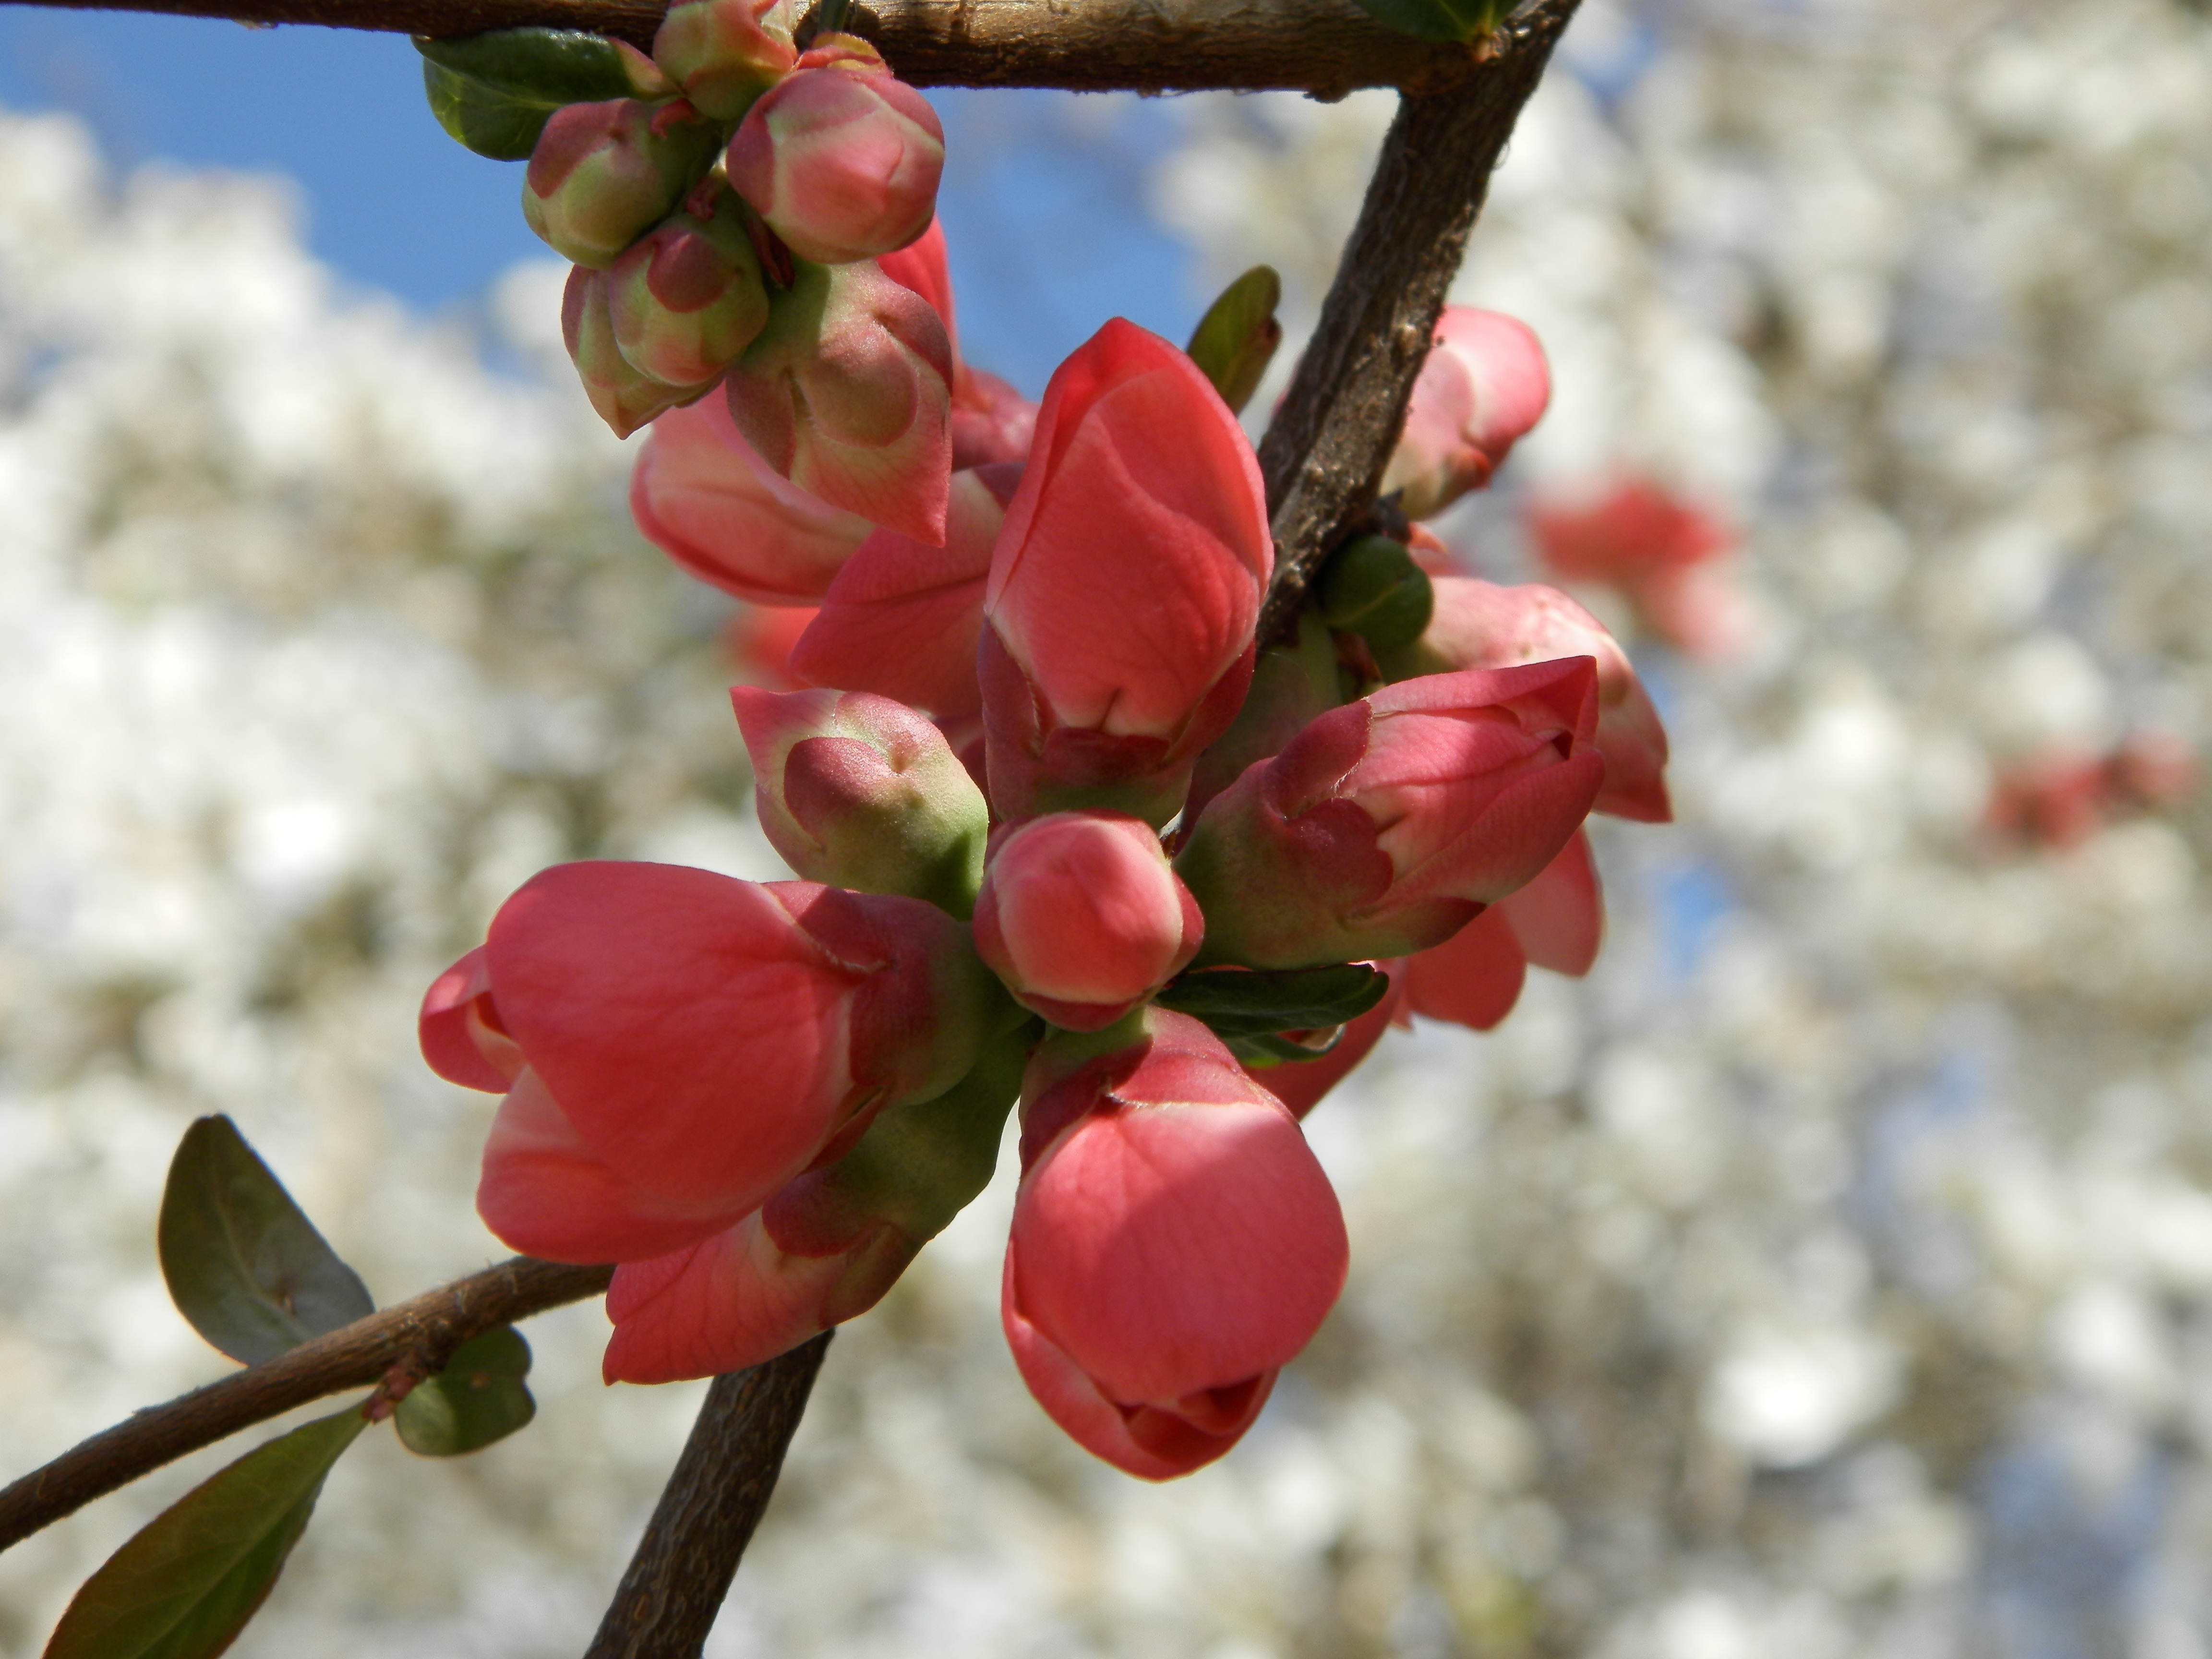
tree, nature, branch, blossom, plant, fruit, leaf, flower, petal, food, spring, produce, botany, flora, shrub, bud, pink flower, macro photography, quince, flowering plant, a branch, land plant